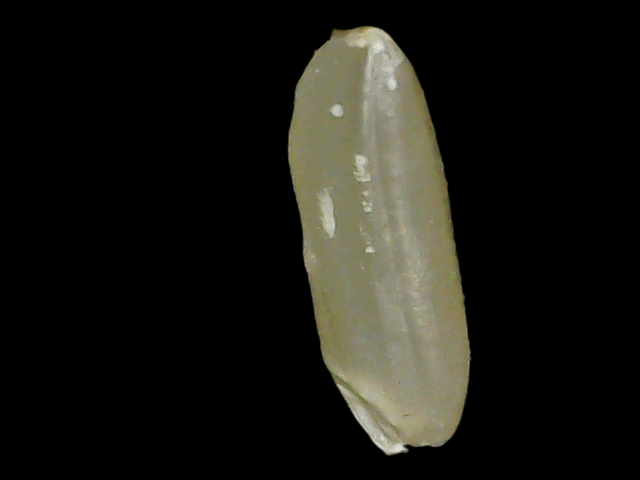
Rice variety: Binadhan11